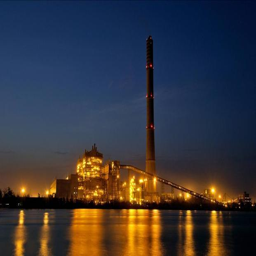
a file photo of a plant .